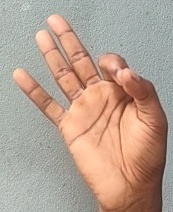
ASL sign: 9